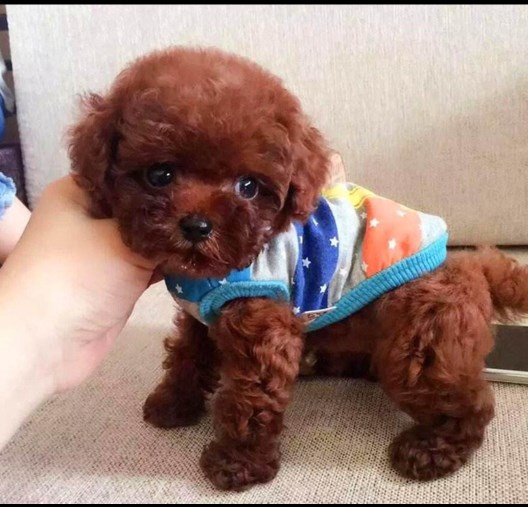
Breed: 7449-n000128-teddy